Hypsilophodontidae

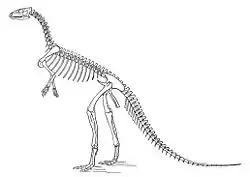
Skeleton of "Laosaurus consors" as drawn by Othniel Marsh (since named "Othnielosaurus" and later "Nanosaurus")

Hypsilophodontidae was named originally in 1882 by Louis Dollo, as a family to include "Hypsilophodon" and other small ornithopods with a single row of teeth, four pedal digits, and a rhomboid sternum. For several decades after its naming the family only included "Hypsilophodon". In 1911 Karl von Zittel published a textbook on vertebrate classifications, in which he included multiple genera in "Hypsilophodontidae" ("sic" for Hypsilophodontidae), including "Hypsilophodon", "Nanosaurus", "Laosaurus" and "Dryosaurus". Zittel considered the family to unite all taxa that lacked premaxilla teeth, had a single row of maxilla teeth, neck vertebrae which have flat articulations or a flat front and round back, fused sacral vertebrae, a femur shorter than the tibia, 5 fingered manus' and 4 toed peds. "Thescelosaurus" was named in 1913 by Charles Gilmore, and its skeleton was described in detail by the same author in 1915. Gilmore had originally classified "Thescelosaurus" within Camptosauridae, but in the 1915 description he determined that it shared far more features with Hypsilophodontidae. He reclassified "Laosaurus", "Nanosaurus" and "Dryosaurus" in the family Laosauridae, leaving only "Thescelosaurus" and "Hypsilophodon" in Hypsilophodontidae. The characteristics of the family were also re-analysed, and Gilmore showed that the premaxilla actually had teeth, a characteristic of the family; the 3rd manus digit had 4 phalanges; the femur was either shorter or longer than the tibia; and dorsal ribs had only a single articulation point.